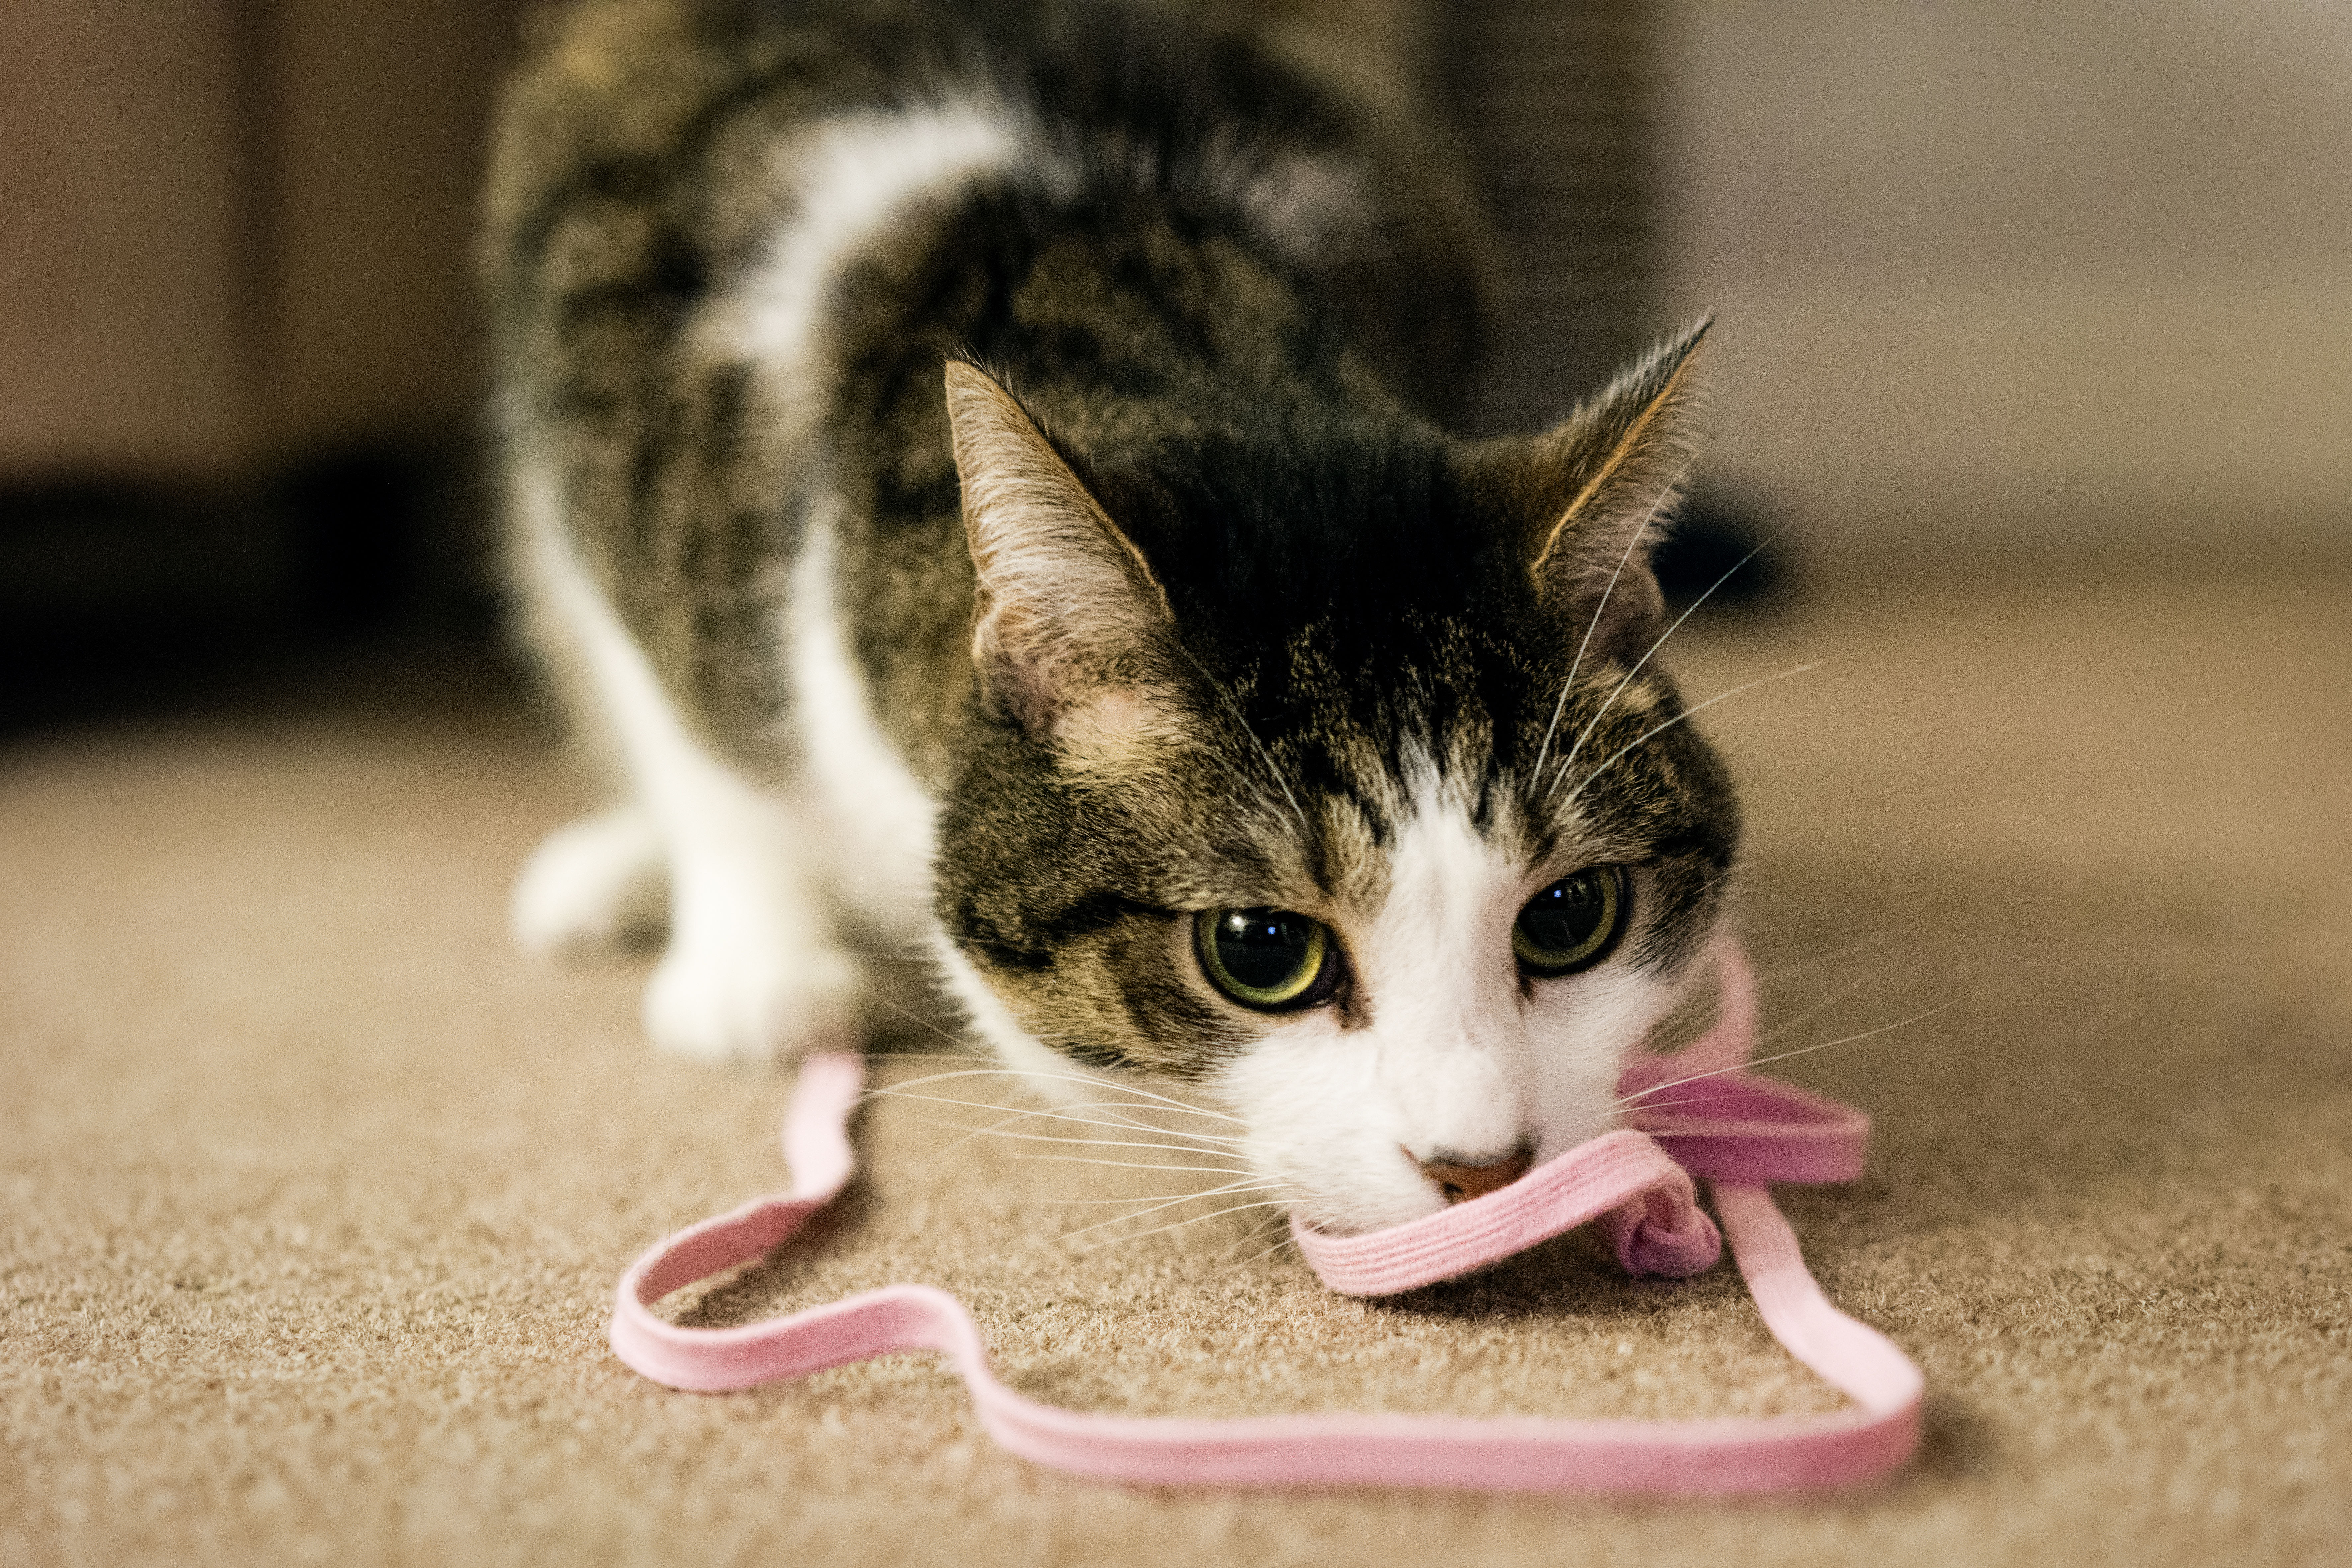
kitten, cat, mammal, close up, nose, whiskers, cool image, skin, vertebrate, i, european shorthair, small to medium sized cats, cat like mammal, domestic short haired cat